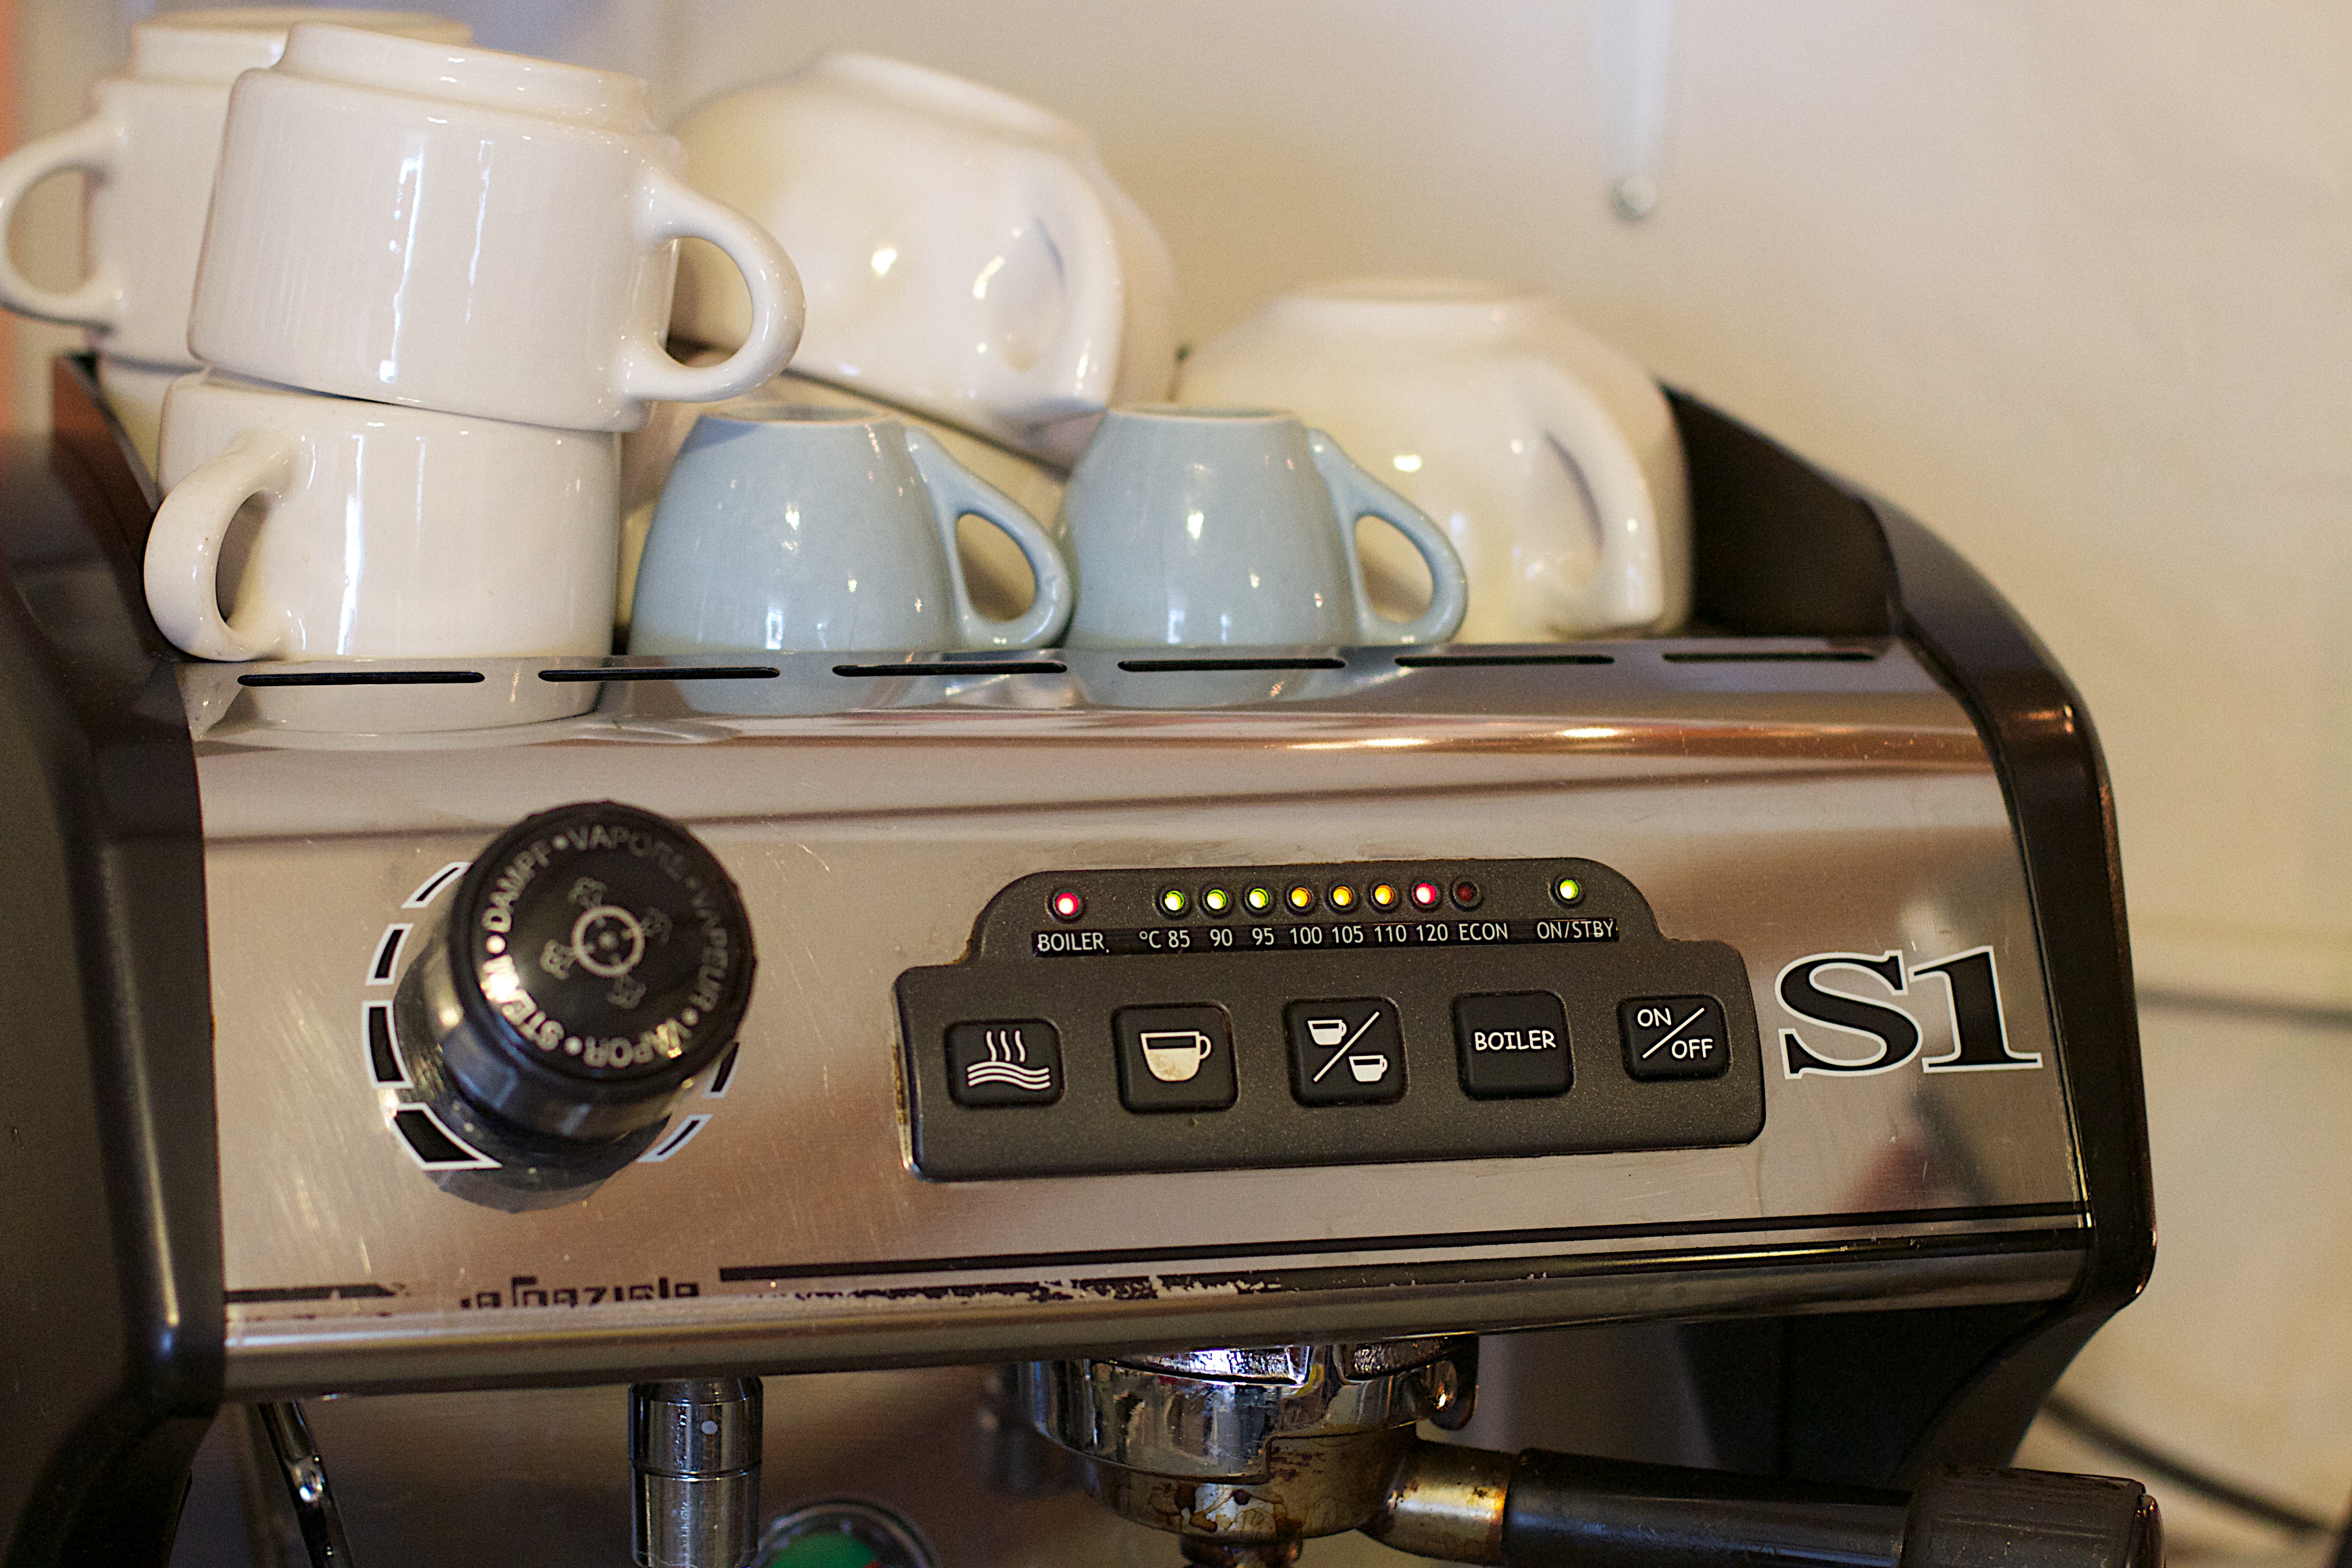
room, product, randallhouse